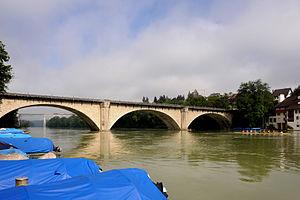
Cette liste contient les ponts présents sur le Rhin et ses bras. Elle est donnée par province néerlandaise, land allemand, département français, canton suisse, land autrichien ou pays depuis l'aval du fleuve vers son amont et précise pour chacun le nom des communes reliées, en commençant par celle située sur la rive gauche.